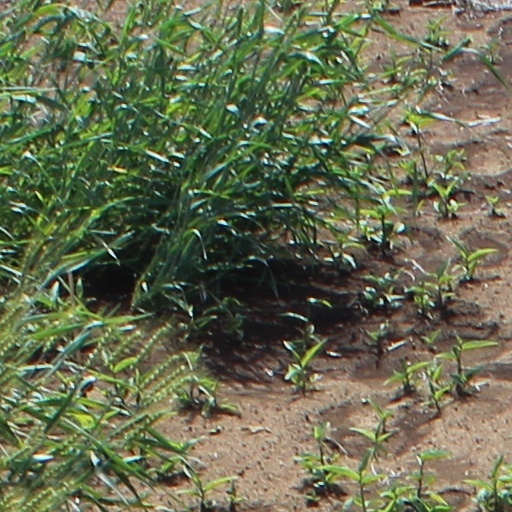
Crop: wheat